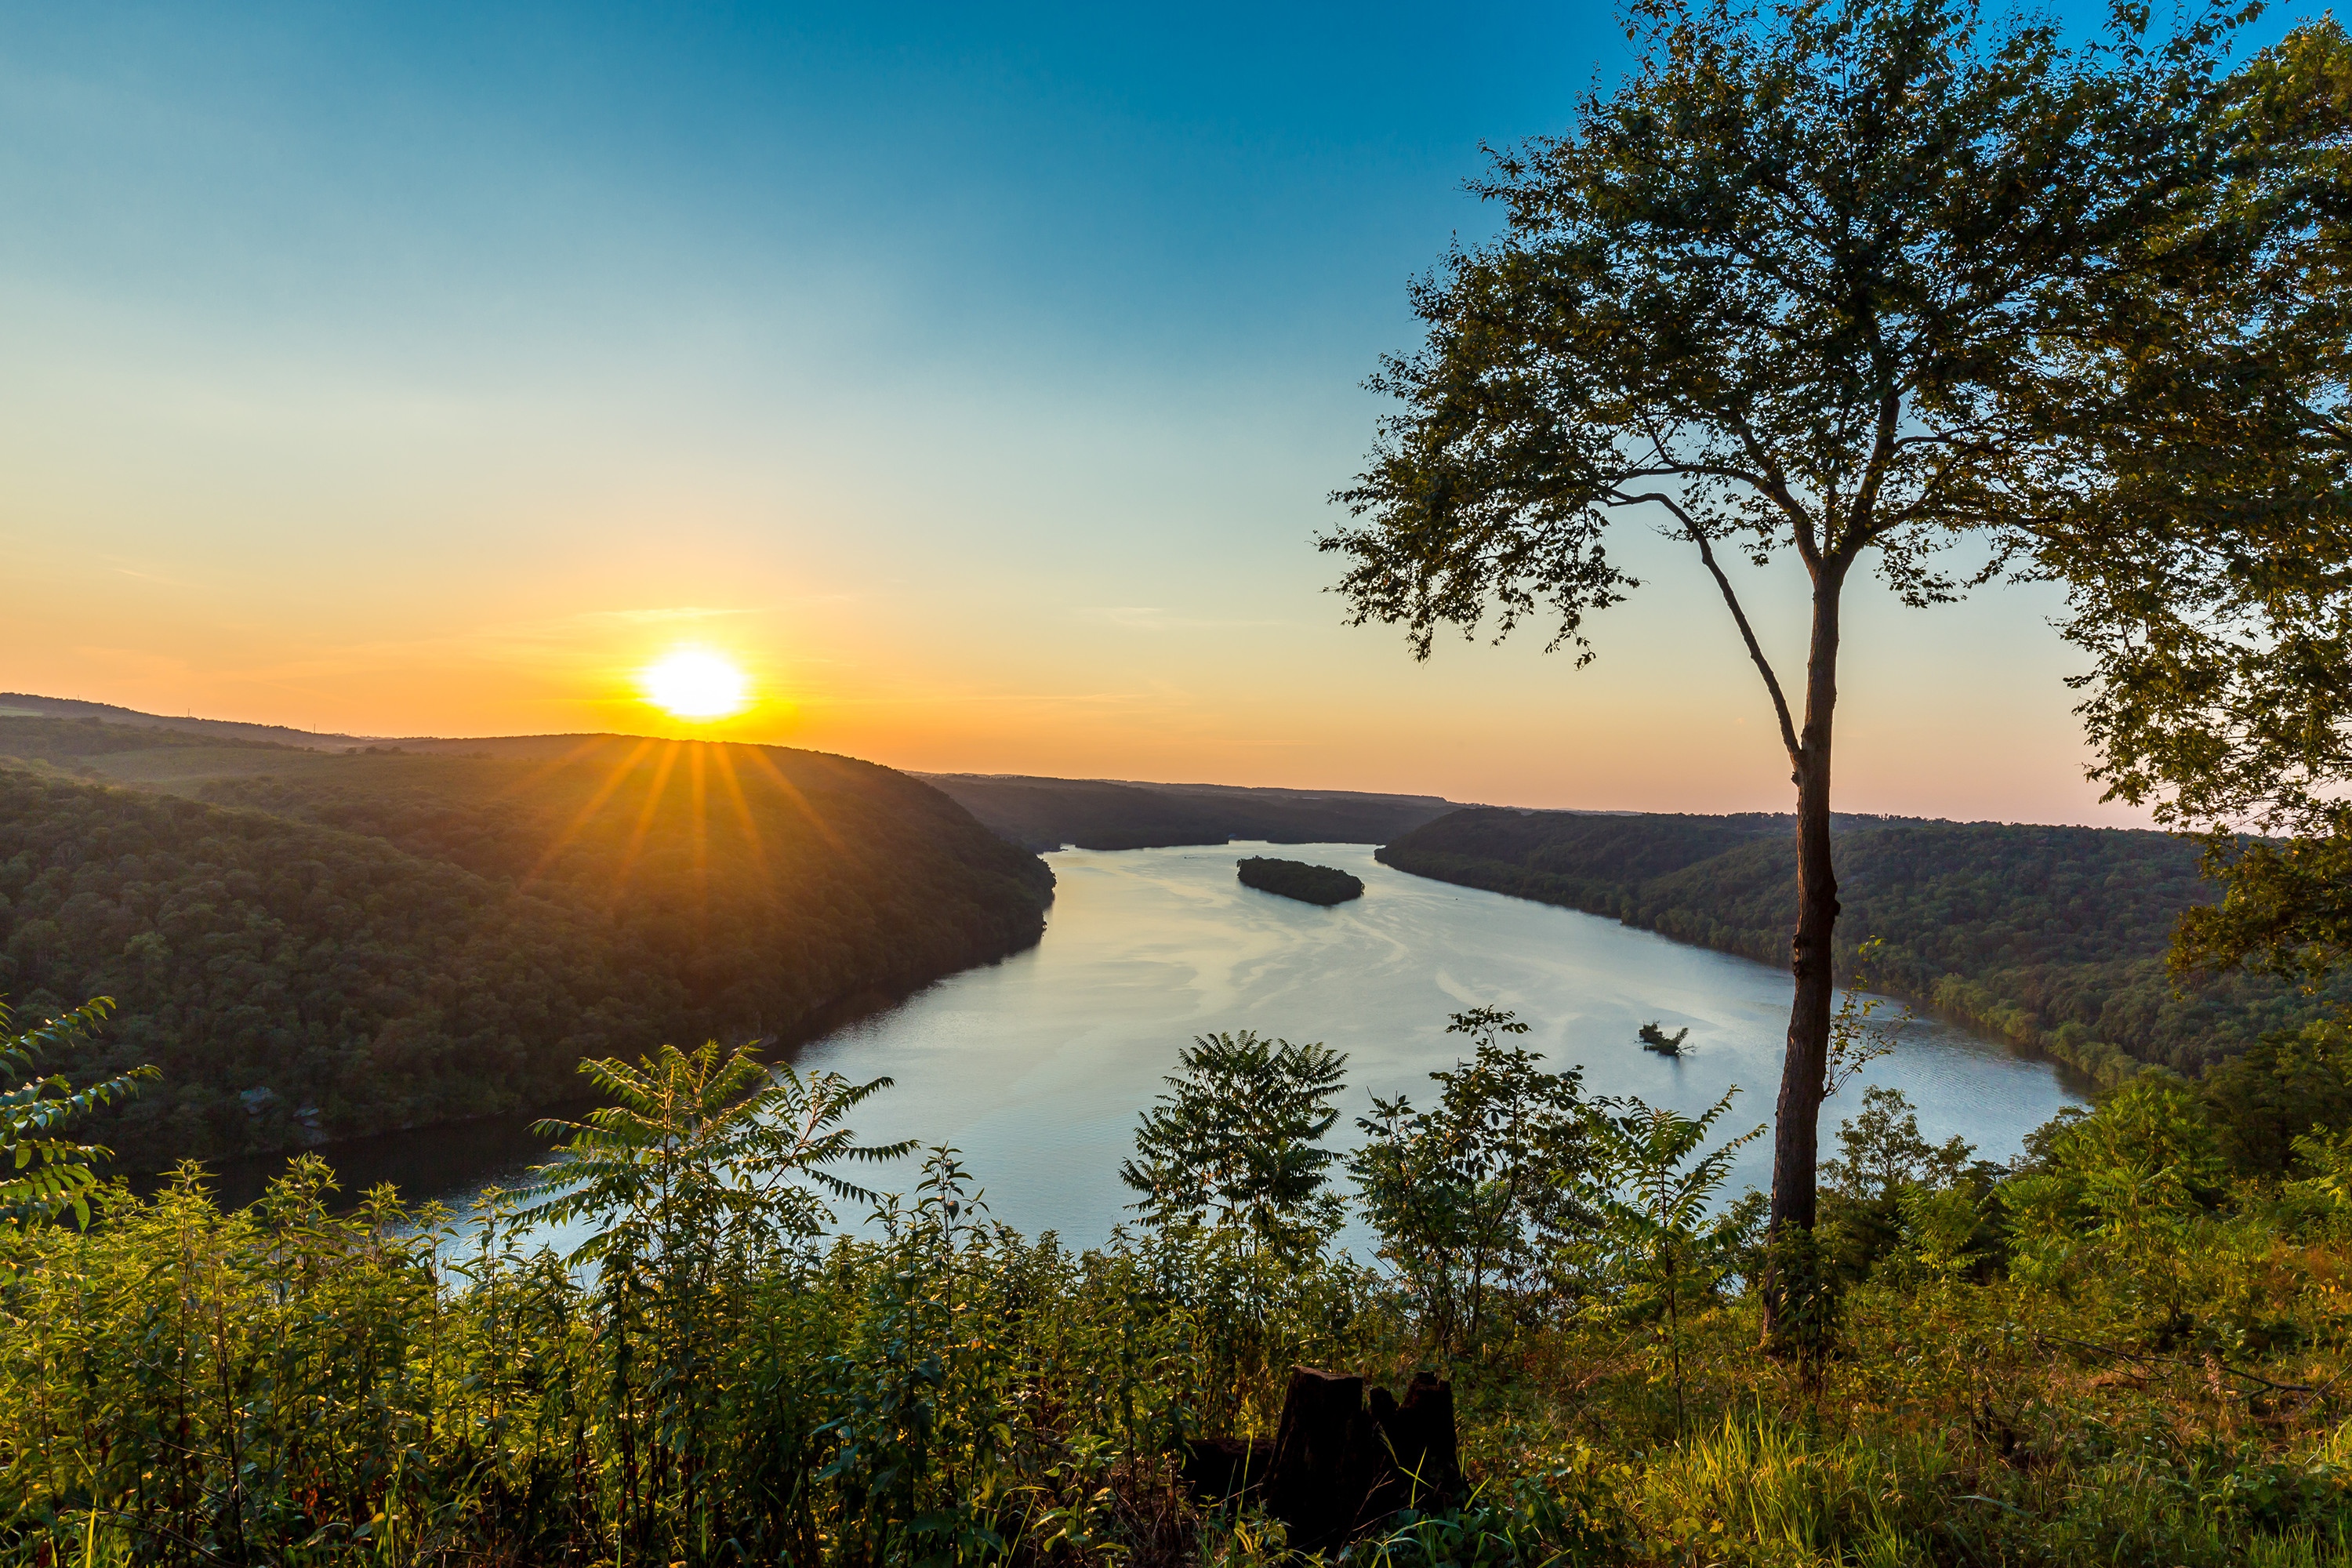
natural landscape, nature, sky, morning, tree, natural environment, wilderness, sunrise, nature reserve, lake, water resources, biome, landscape, evening, sunlight, hill, river, horizon, reservoir, sunset, mountain, cloud, loch, highland, reflection, national park, bank, lake district, hill station, dawn, state park, fell, bay, dusk, forest, coast, tourism